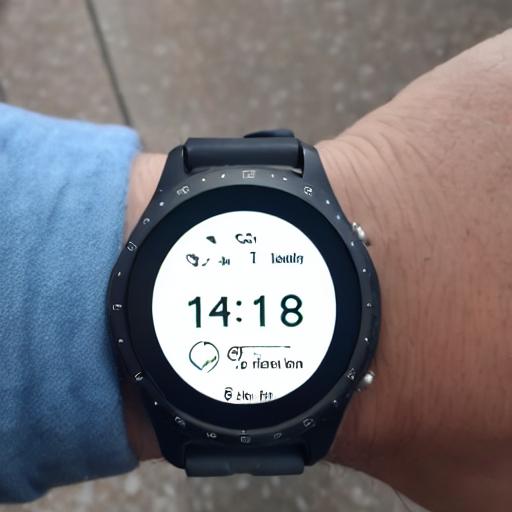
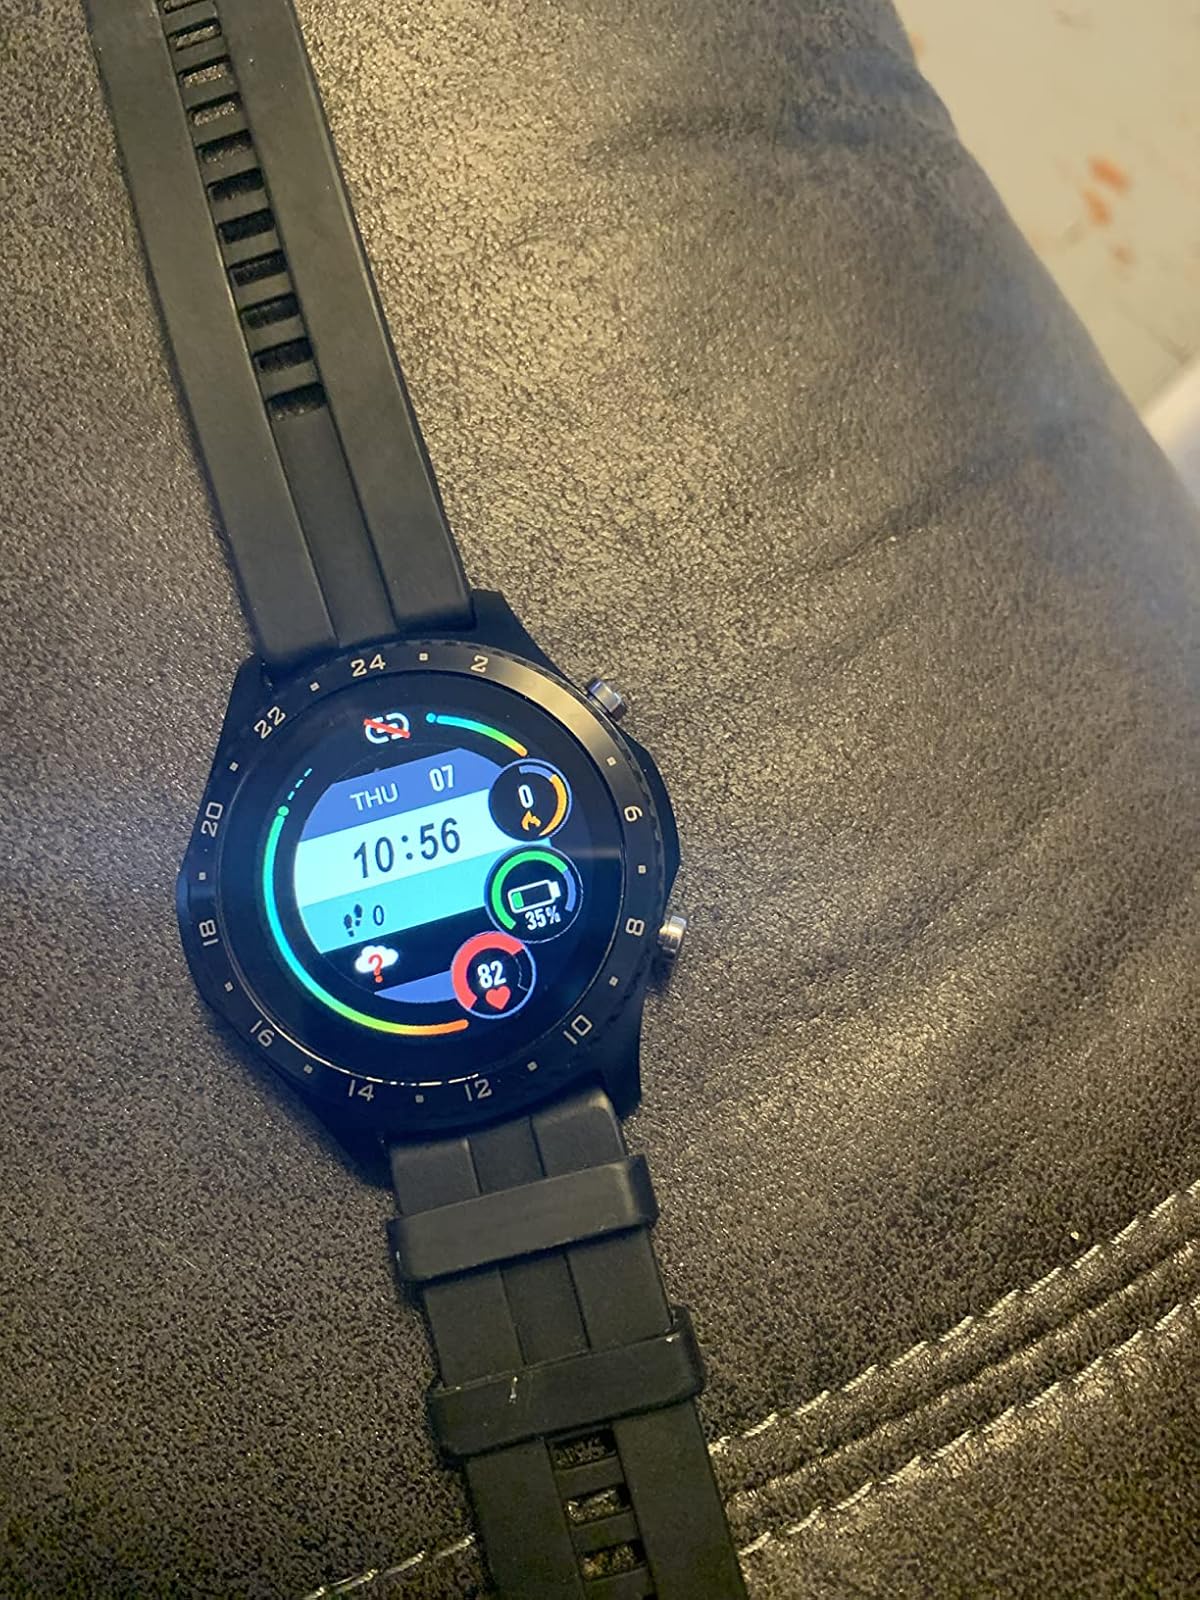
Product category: smartwatch
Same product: no